Choke (horse)

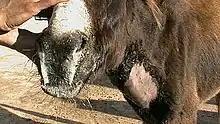
Discharge of the nostrils in a donkey with choke due to eating dry sugar beet pulps 3 days ago; note enlarged esophagus in the shaved area

If a horse is suspected of choke, a veterinarian will often pass a stomach tube down the animal's esophagus to determine if there is a blockage. Failure to access the stomach with the tube indicates a complete obstruction; difficulty passing the tube may represent a stenosis, or narrowing; or a partial obstruction. Radiography and endoscopy are also used in refractory cases.